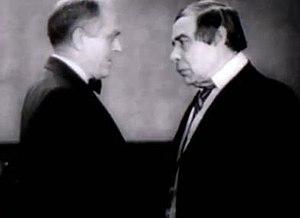
George F. Marion est un acteur, réalisateur et metteur en scène américain, né le 16 juillet 1860 à San Francisco, mort le 30 novembre 1945 à Carmel-by-the-Sea.